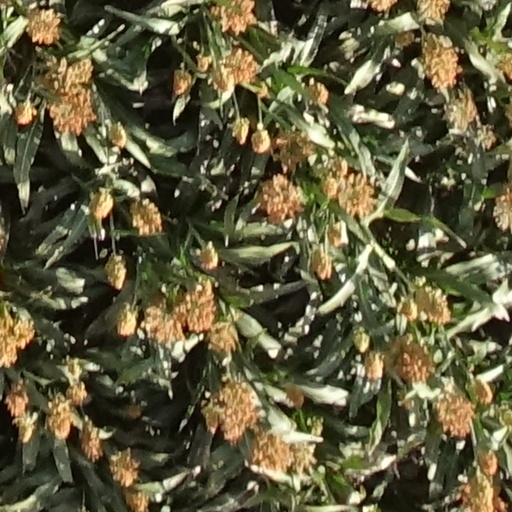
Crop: sorghum